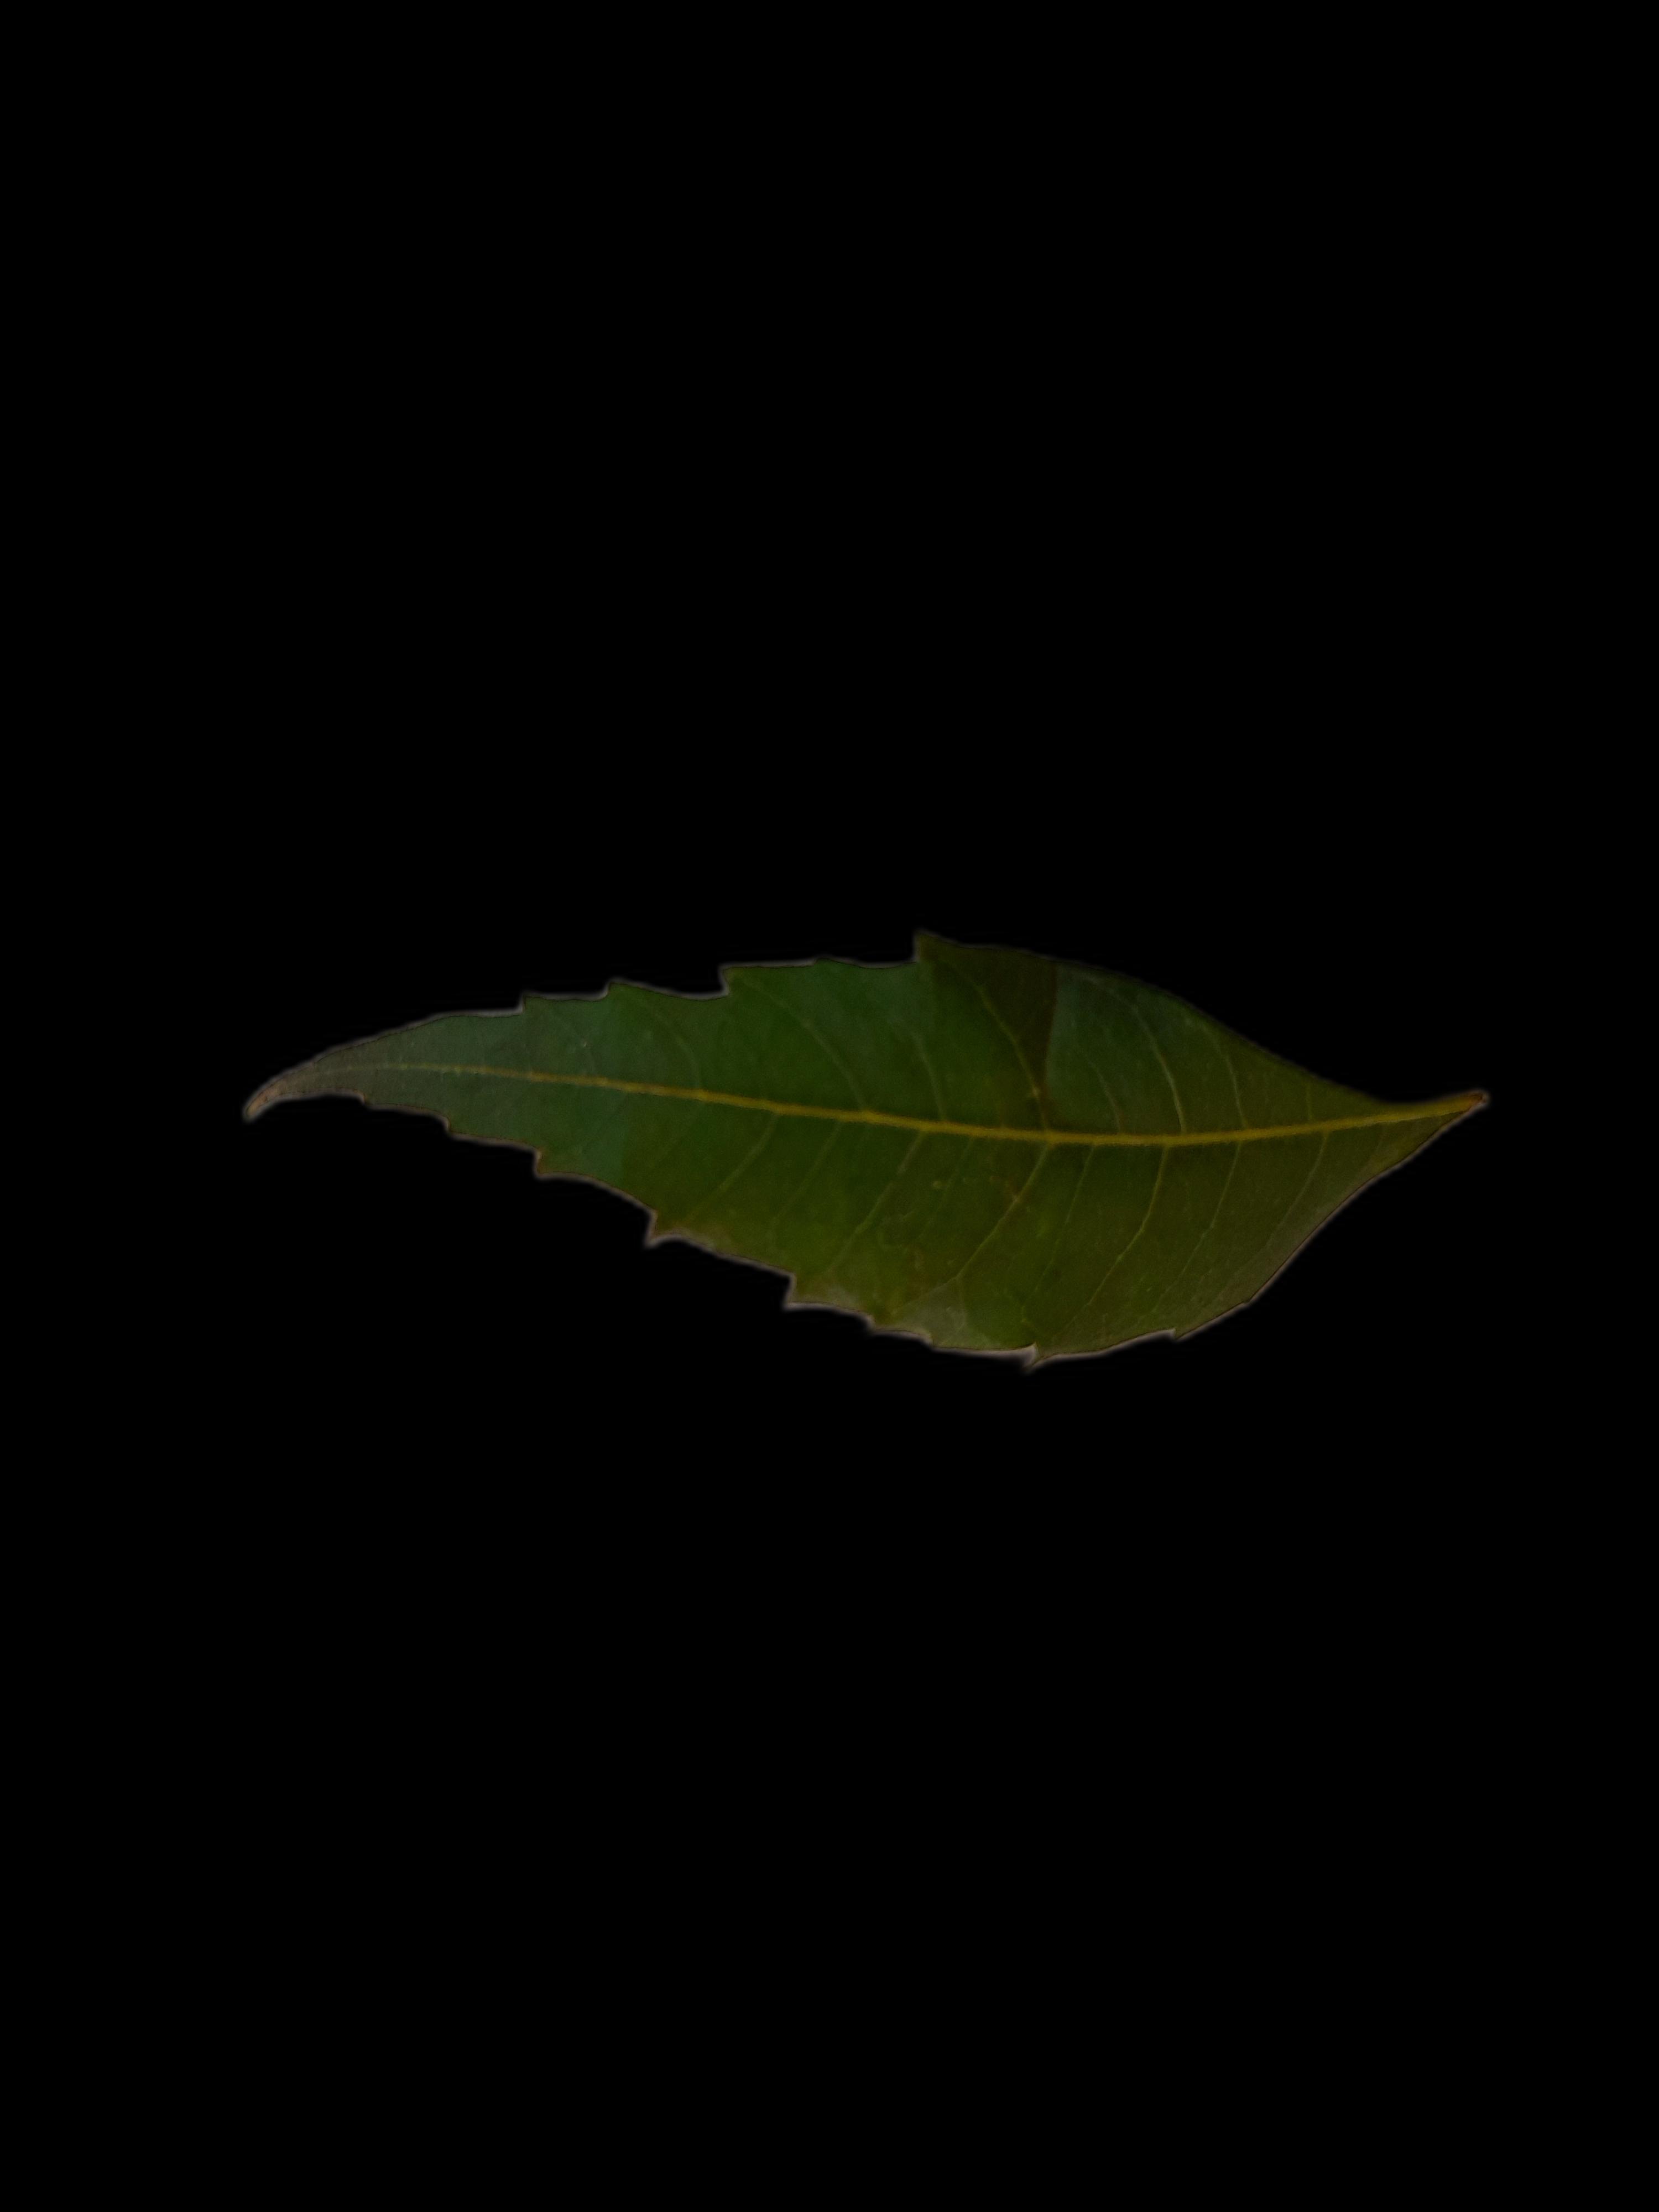
Plant: Neem